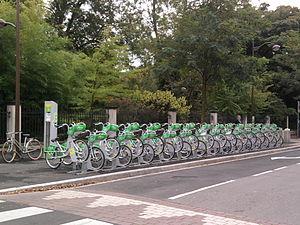
Station automatique Vélhop avec l'ensemble des vélos
L'écomobilité ou la mobilité durable est une notion apparue dans le sillage des questions de développement durable, pour désigner la conception, la mise en place et la gestion de modes de transport jugés moins nuisibles à l'environnement, sûrs et sobres, en particulier à moindre contribution aux émissions de gaz à effet de serre.
Strasbourg est une commune française située dans le département du Bas-Rhin. Préfecture du département, elle est également, depuis le 1ᵉʳ janvier 2016, le chef-lieu de la région Grand Est. Capitale de la région historique d'Alsace, la ville est bordée par le Rhin et frontalière avec l'Allemagne.
Depuis la création en 1971 du premier ministère chargé de l'environnement l'enjeu environnemental a peu à peu gagné en importance dans les politiques publiques et d'aménagement du territoire, ainsi qu'en ce qui concerne la qualité de vie et la santé environnementale.